United States Military Academy

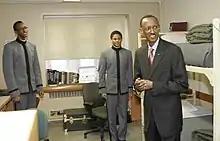
Rwandan President Paul Kagame visits his son's room during Plebe-Parent Weekend

The commanding officer at the USMA is the Superintendent, equivalent to the president or chancellor of a civilian university. In recent years, the position of superintendent has been held by a lieutenant general (three star general). The 61st Superintendent, Lieutenant General Steven W. Gilland, took command on 27 June 2022, replacing Darryl A. Williams. The academy is a direct reporting unit, and as such, the Superintendent reports directly to the Army Chief of Staff (CSA).